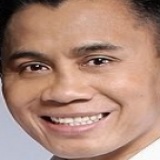
diễn viên Cung Lê